D. A. McDaniel

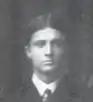

David Albert McDaniel (January 8, 1876 – December 18, 1958) was an American college football player and coach. He served as the head football coach at the University of Arkansas in 1903, compiling a record of 3–4.